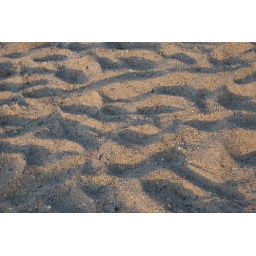
Beach sand from the Hampton Inn beach on Lake Bemidji in Bemidji, MN